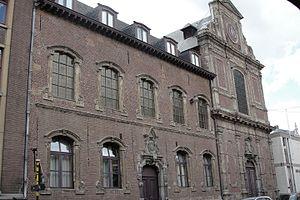
Le collège Saint-Joseph est une institution d’enseignement secondaire catholique sise à Alost. Le Collegium alostanum fondé en 1622 par les Jésuites passe en d’autres mains en 1773. En 1831 les Jésuites le récupèrent sous le nom de ‘Saint-Joseph’. Aujourd’hui le corps professoral est entièrement laïc même si la pédagogie reste ignacienne.